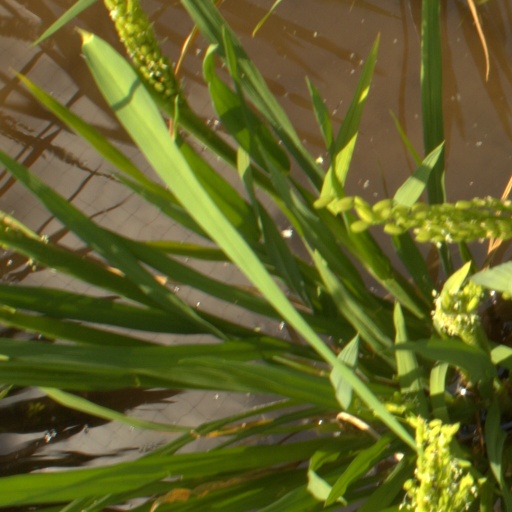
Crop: rice